Nidin-Bel

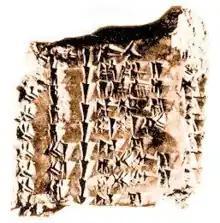
The reverse side of the Uruk King List (IM 65066). The first line on this side of the tablet is the fragmentary line which references Nidin-Bel.

Nidin-Bel (Babylonian cuneiform: "Nidin-Bêl") might have been a rebel king of Babylon who in the autumn of 336 BC and/or the winter of 336–335 BC attempted to restore Babylonia as an independent kingdom and end the rule of the Persian Achaemenid Empire in the region. The only known surviving reference which points to there being a ruler by this name in Babylon is the Uruk King List, which records rulers of Babylon from the 7th to 3rd centuries BC. In this list, the rule of Darius III (336–330 BC), the last Achaemenid king, is immediately preceded by a fragmentary reference to Nidin-Bel.